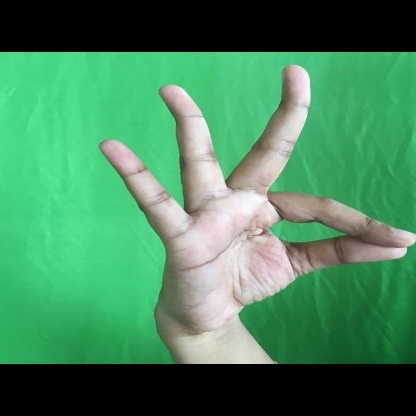
Mudra: Hamsasyam